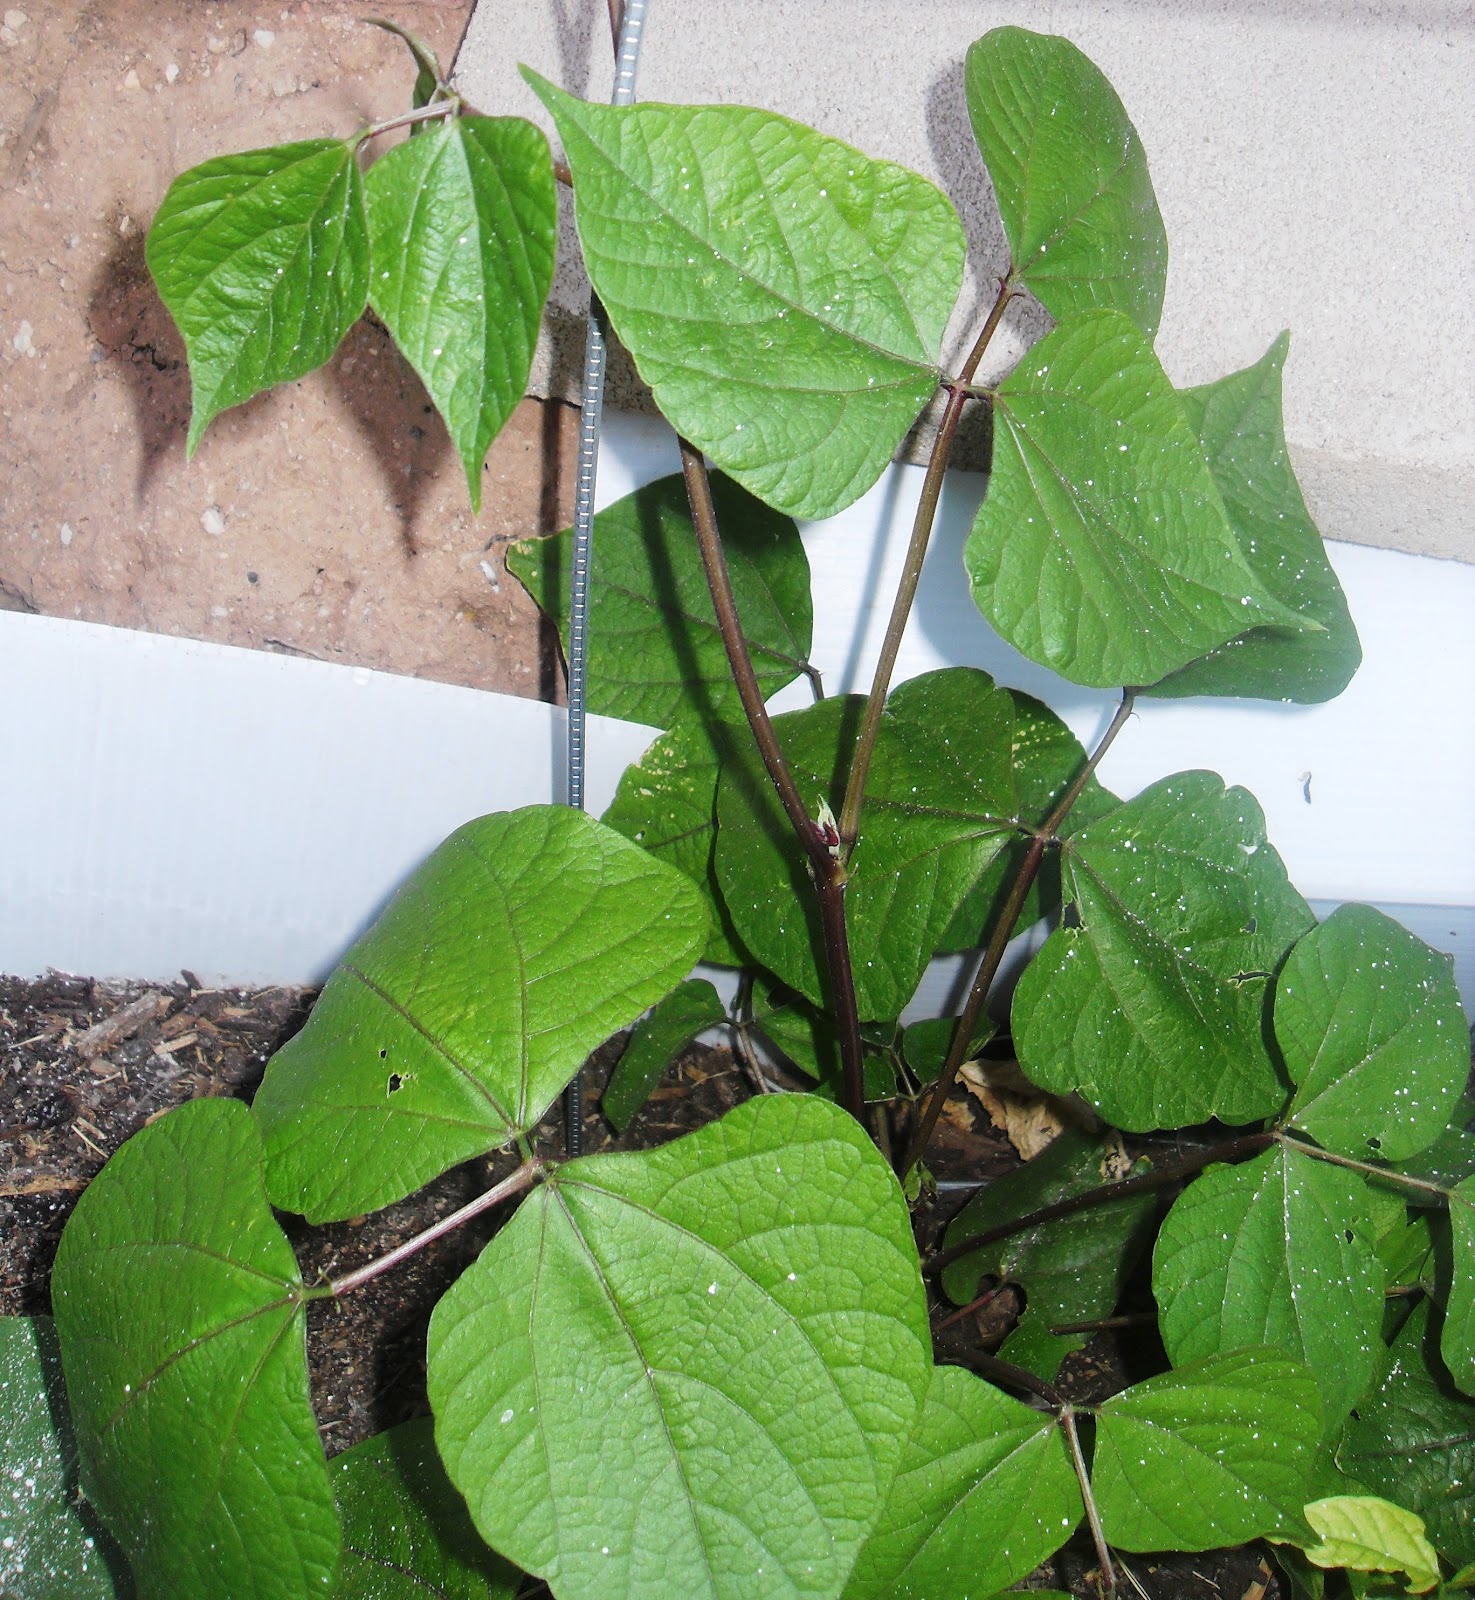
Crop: unknown
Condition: bean